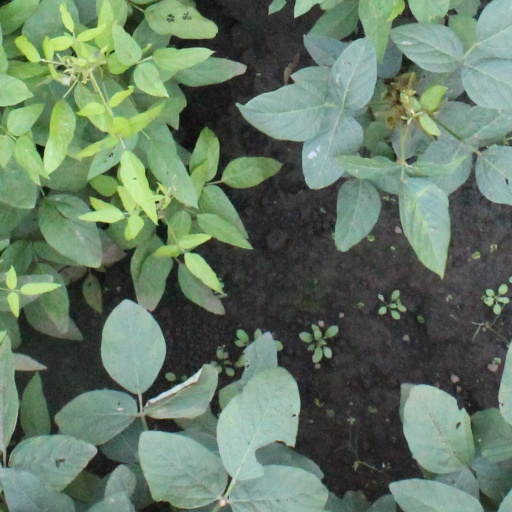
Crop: soybean